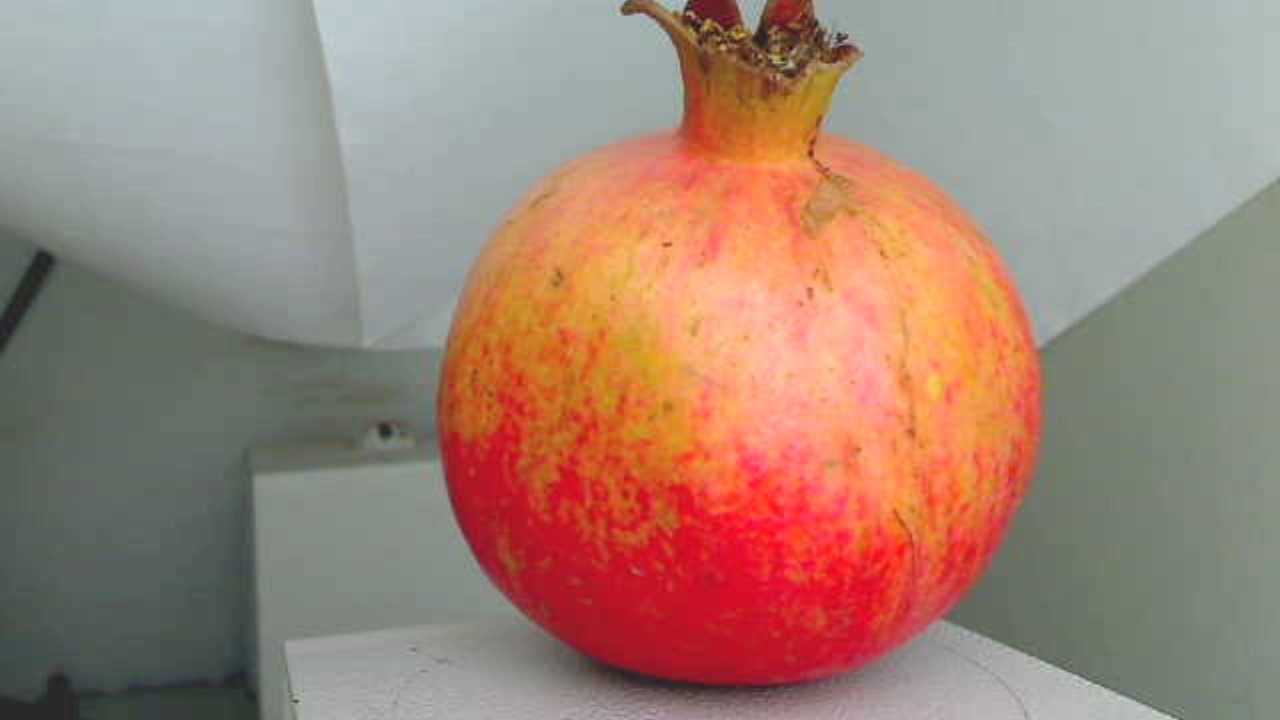
Grade: grade-2
Quality: quality-1